Compsognathidae

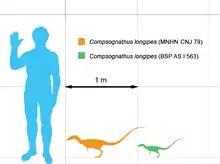
Comparison of German (green) and French (orange) "Compsognathus longipes" specimen

Compsognathids are considered to be among the smallest dinosaurs ever discovered. "Compsognathus longipes" was formerly the smallest known dinosaur. It was around the size of a chicken when fully grown: around long and weighing . However, recently discovered adult specimens of other dinosaurs are smaller than "Compsognathus", including "Caenagnathasia", "Microraptor" and "Parvicursor", all of which are estimated to be less than 1 m long. However, most of these specimens are incomplete, so these sizes remain estimates.